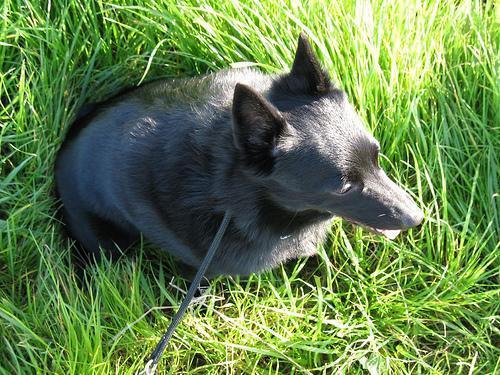
schipperke